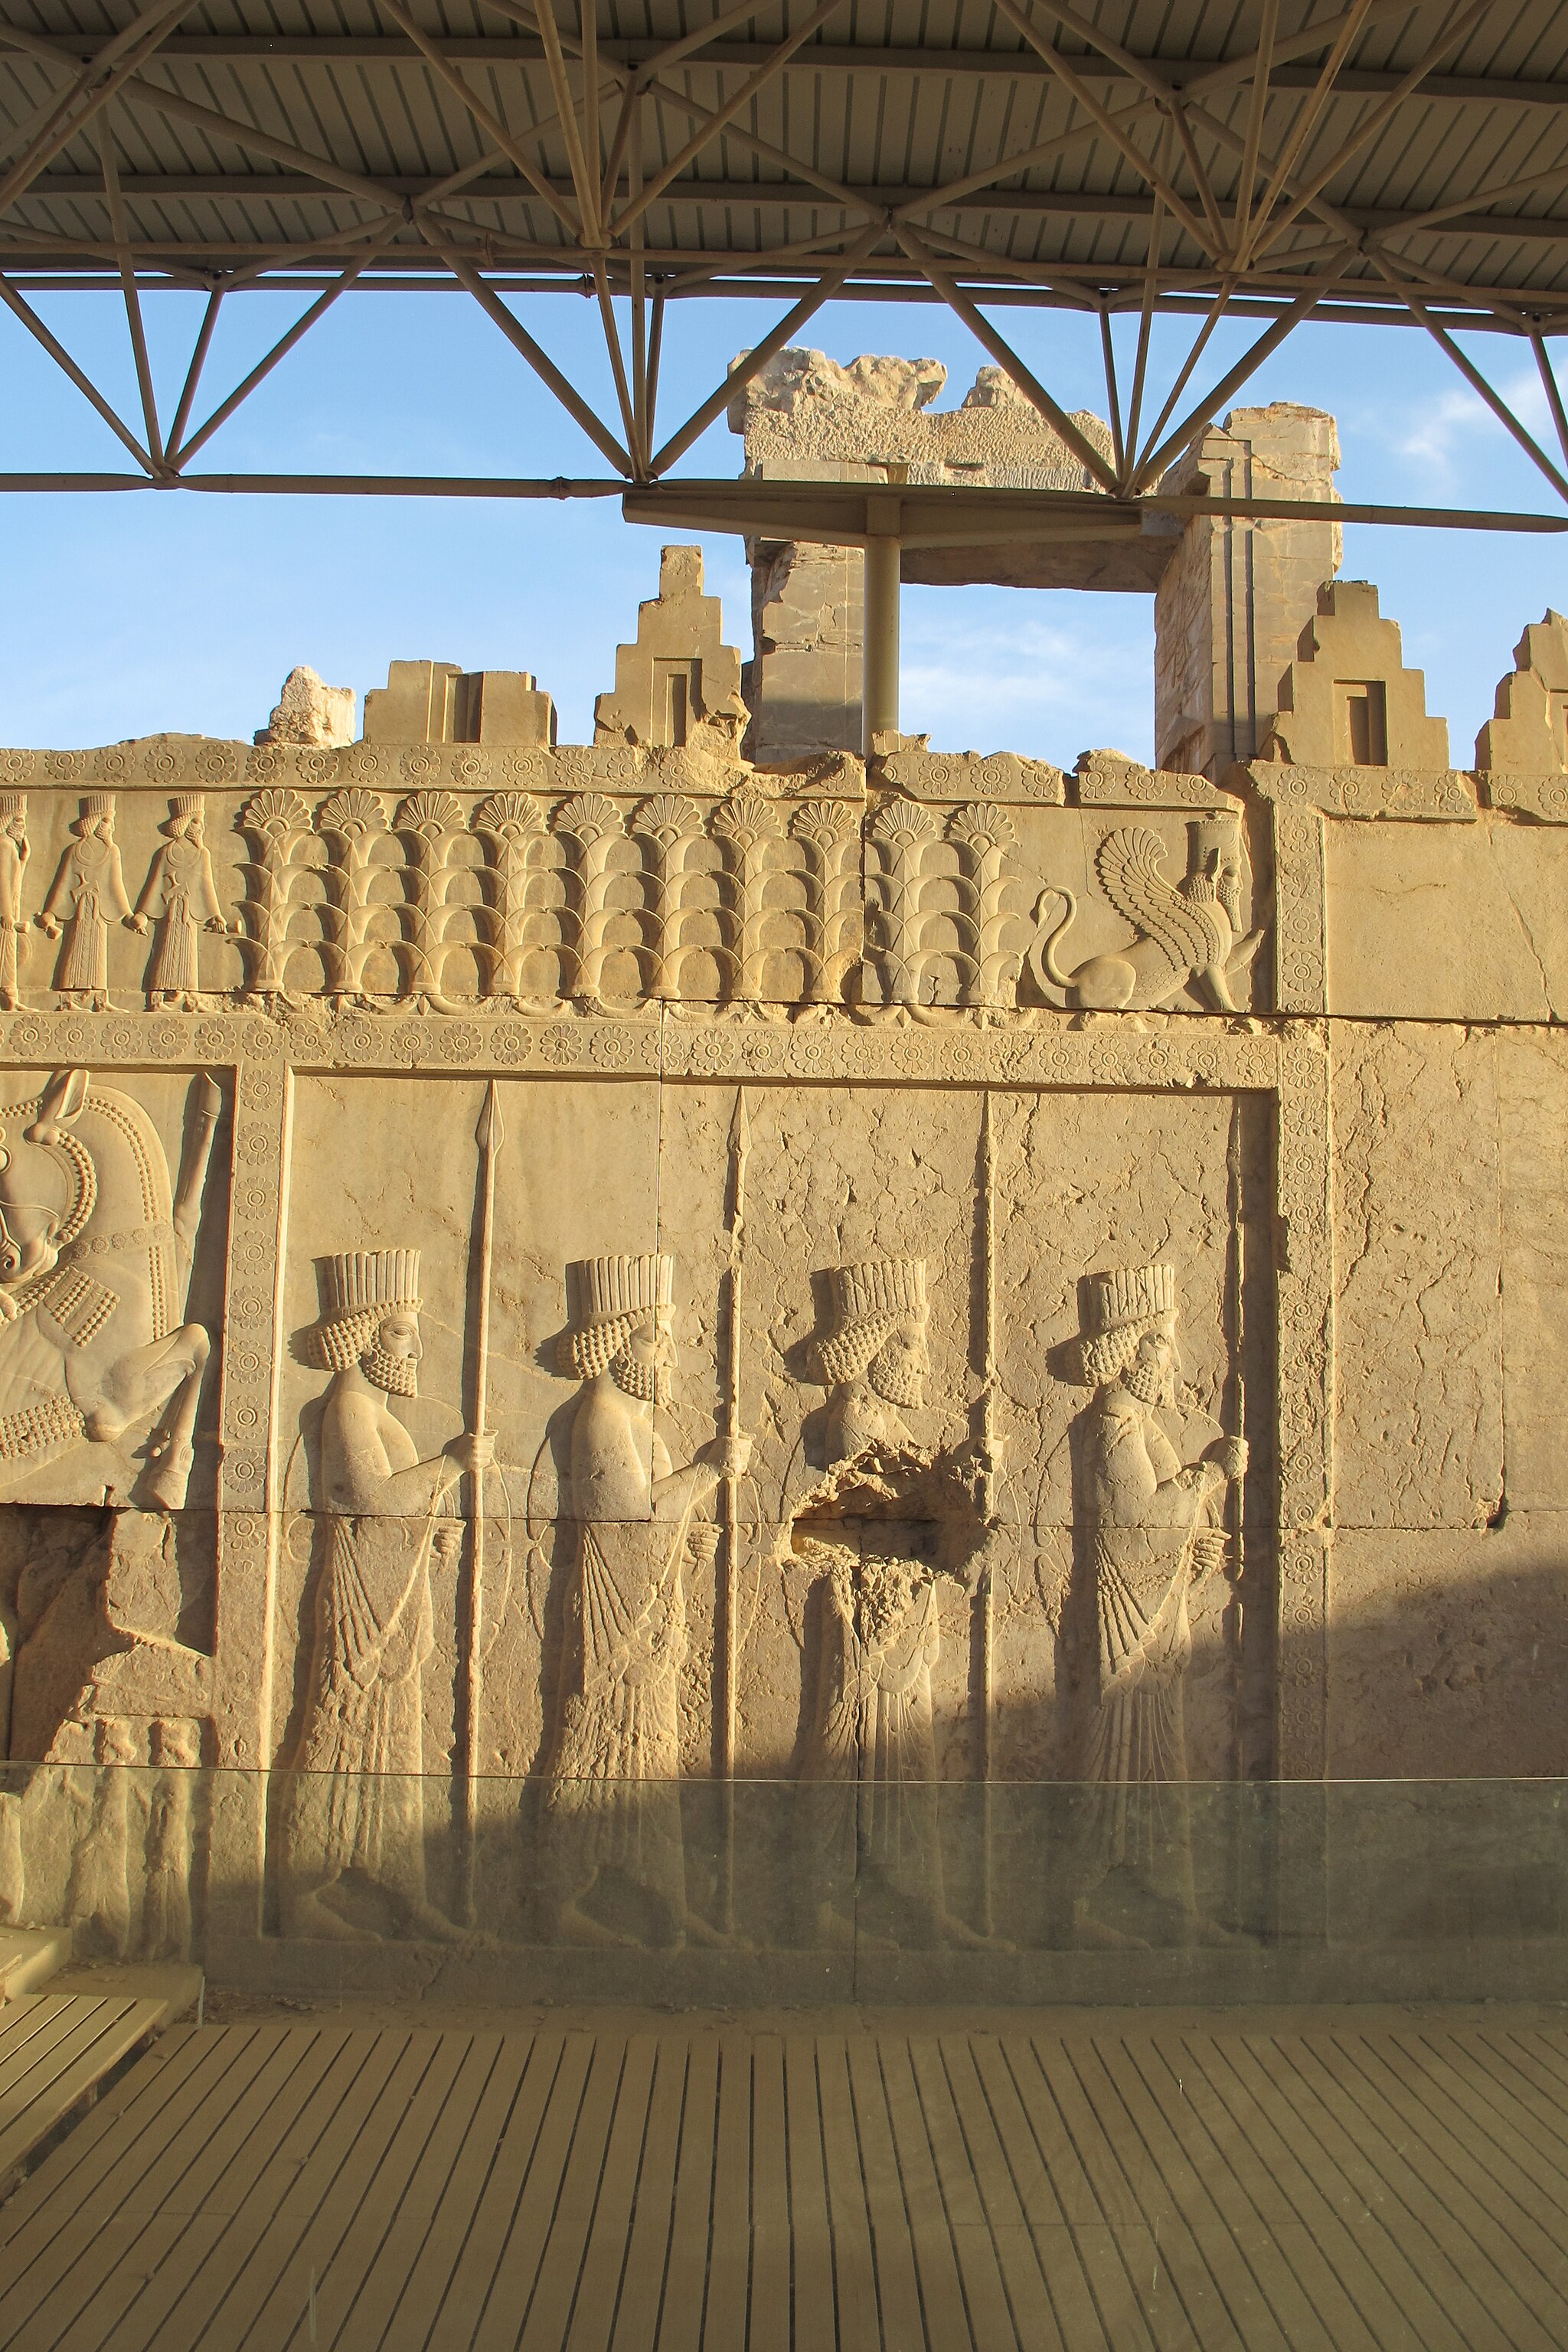
Title: تخت جمشید با عظمت 22
Date: 2016-07-16 23:51:54
Categories: Images from Wiki Loves Monuments 2018, Self-published work, Cultural heritage monuments in Iran with known IDs, Uploaded via Campaign:wlm-ir, Reliefs of Achaemenid warriors in Persepolis, Images from Wiki Loves Monuments in Marvdasht, 2016 in Persepolis, Images from Wiki Loves Monuments 2018 in Iran, Northern staircase of Tripylon